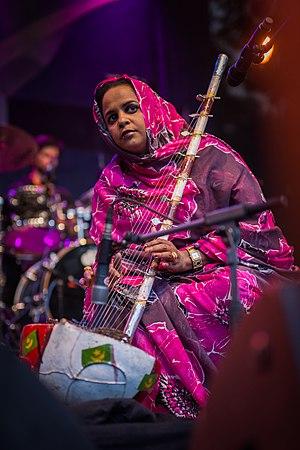
L'ardîn est un instrument de musique à cordes d'Afrique de l'Ouest. C'est une harpe comportant un nombre variable de cordes, construite à partir d'une calebasse, utilisée par les griottes mauritaniennes ainsi qu'au Sahara occidental.